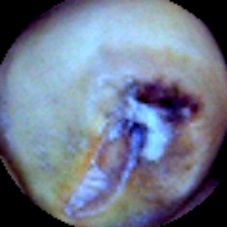
Label: Broken